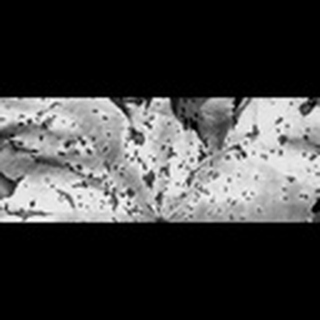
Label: cotton_bacterial_blight